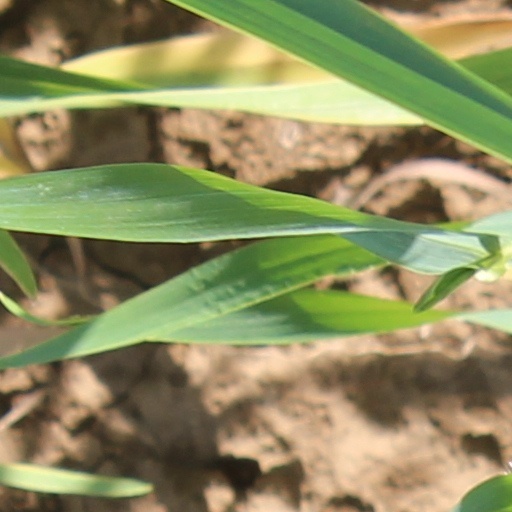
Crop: wheat